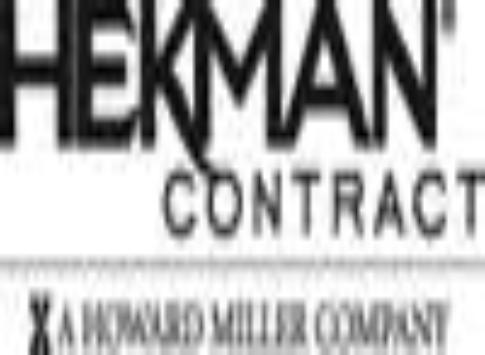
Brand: hekman
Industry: Necessities